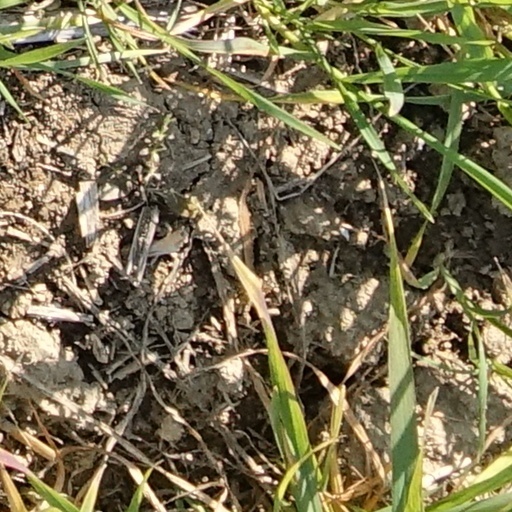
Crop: wheat